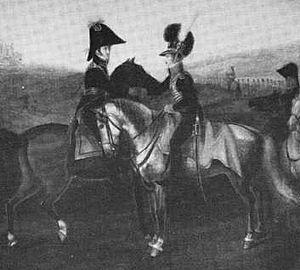
Charles Auguste de Deux-Ponts est un officier de l'armée bavaroise. Officier de la Grande Armée, il fut tué au cours de la campagne de Russie.